Tennis ball cricket

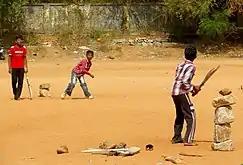
Tennis ball cricket is often played without protective gear and other make shift items such as using stones for stumps

Tennis ball cricket (or softball cricket) is a variant of cricket played using a tennis ball. It is popular in the Indian subcontinent and is also played in Middle-East, United States, Canada, Australia and Europe. A tennis ball is easier to play with compared to a conventional hard cricket ball and is also less likely to cause injury. There is no definite record as to when this originated in the Indian subcontinent.